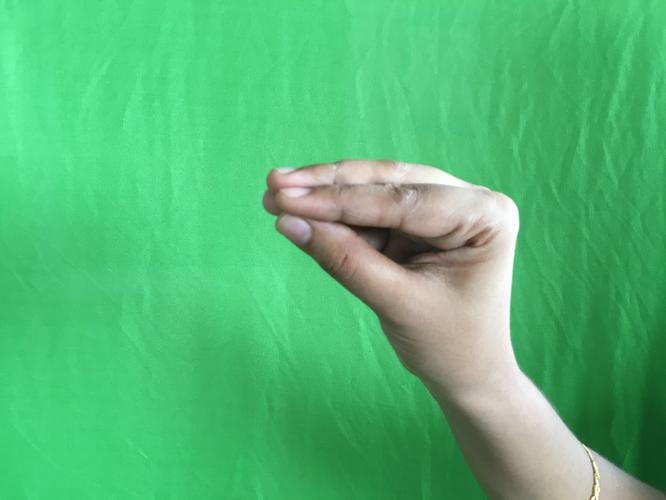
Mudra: Mukulam
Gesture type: single_hand